TuS Celle FC

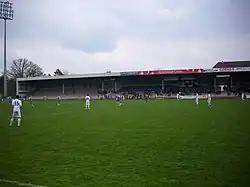
Günther-Volker-Stadion

TuS Celle FC is a football club based in Celle, Lower Saxony, Germany. They are currently members of the Kreisliga Celle and play at the Günther-Volker-Stadion.